Indian Institute of Management Rohtak

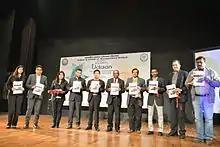
A. Sivathanu Pillai inaugurated the Bizdome Incubation Council in 2015.

The Entrepreneurship Cell of the Institute was set up in July 2014 by the students of IIM Rohtak. The cell has signed an MoA with the National Backward Classes Finance and Development Corporation (NBCFDC) for the development of skills of entrepreneurs from backward classes.